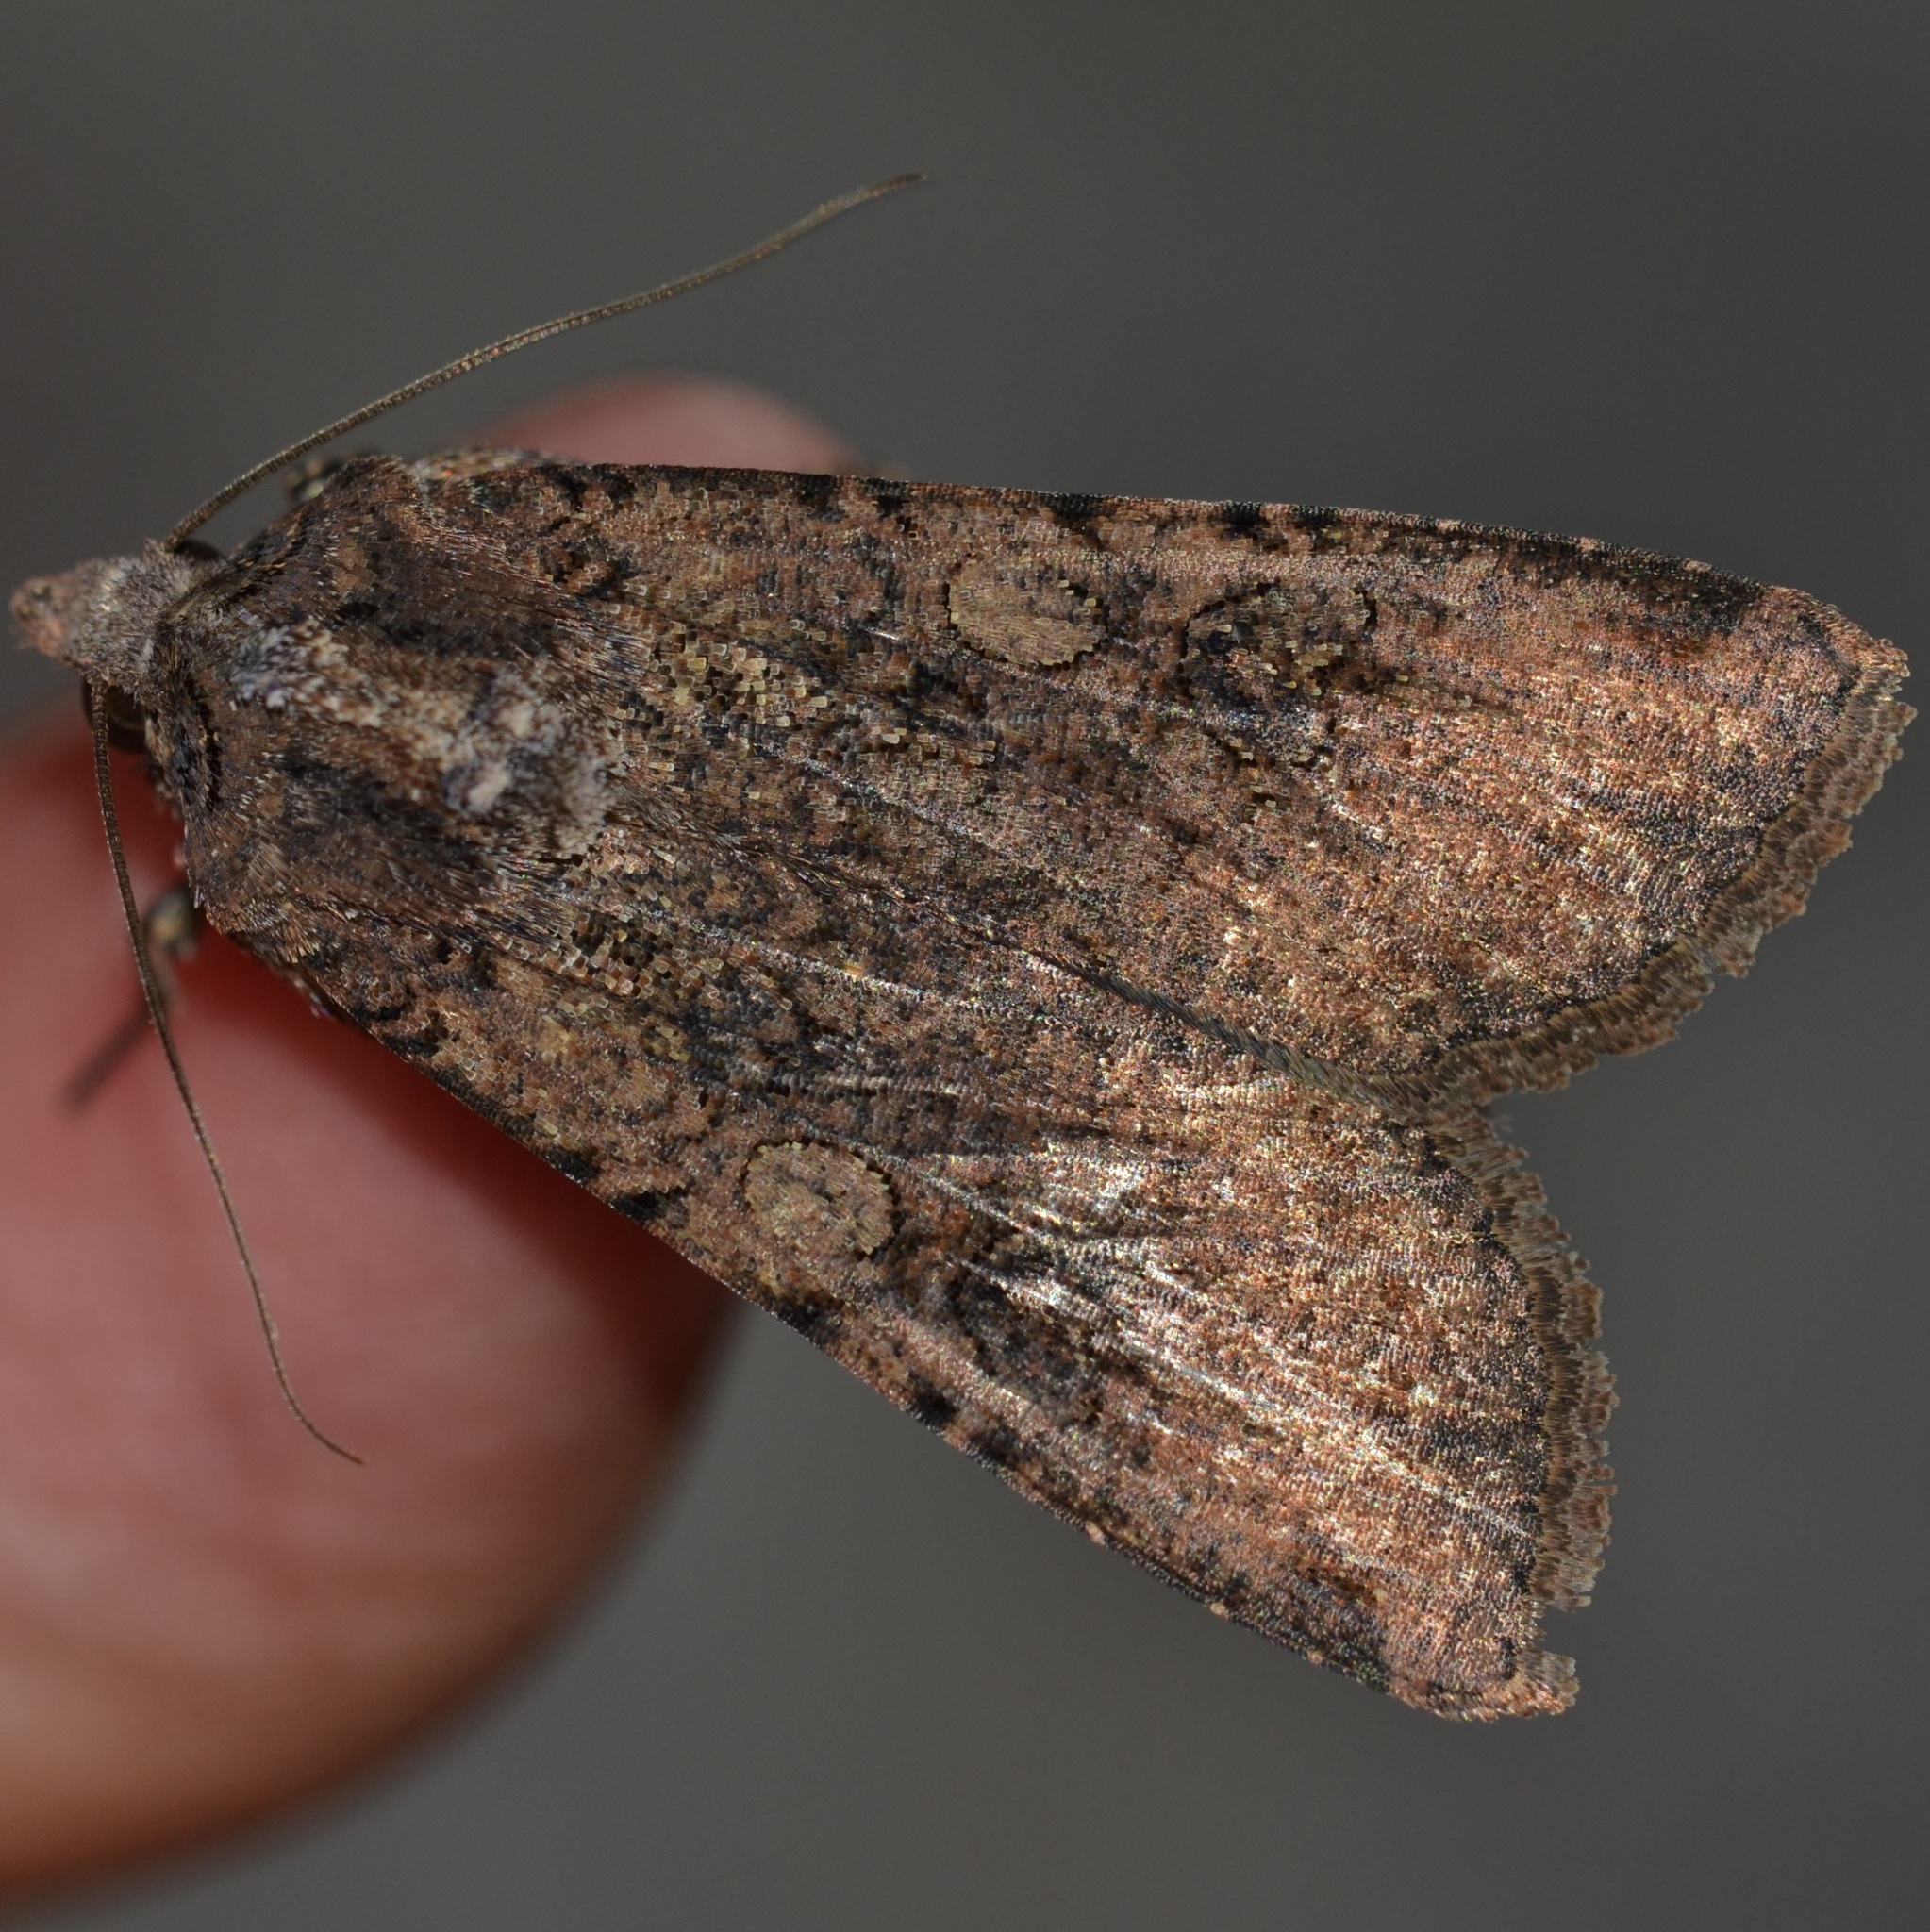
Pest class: cutworms